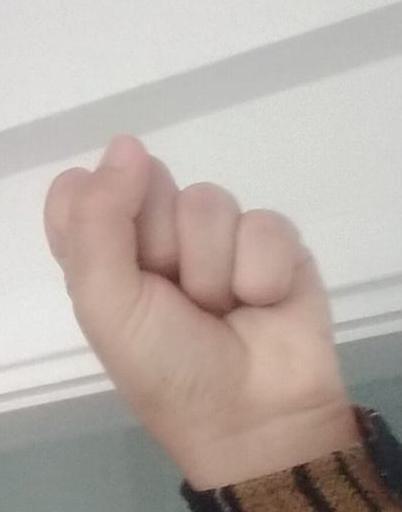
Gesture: fist